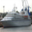
Label: ship